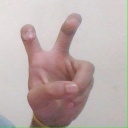
अक्षर: ई